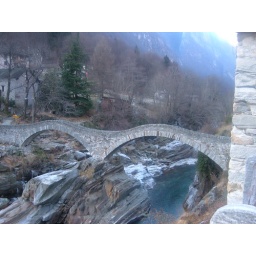
A stone bridge built by the Romans in the foothills of the Swiss Alps